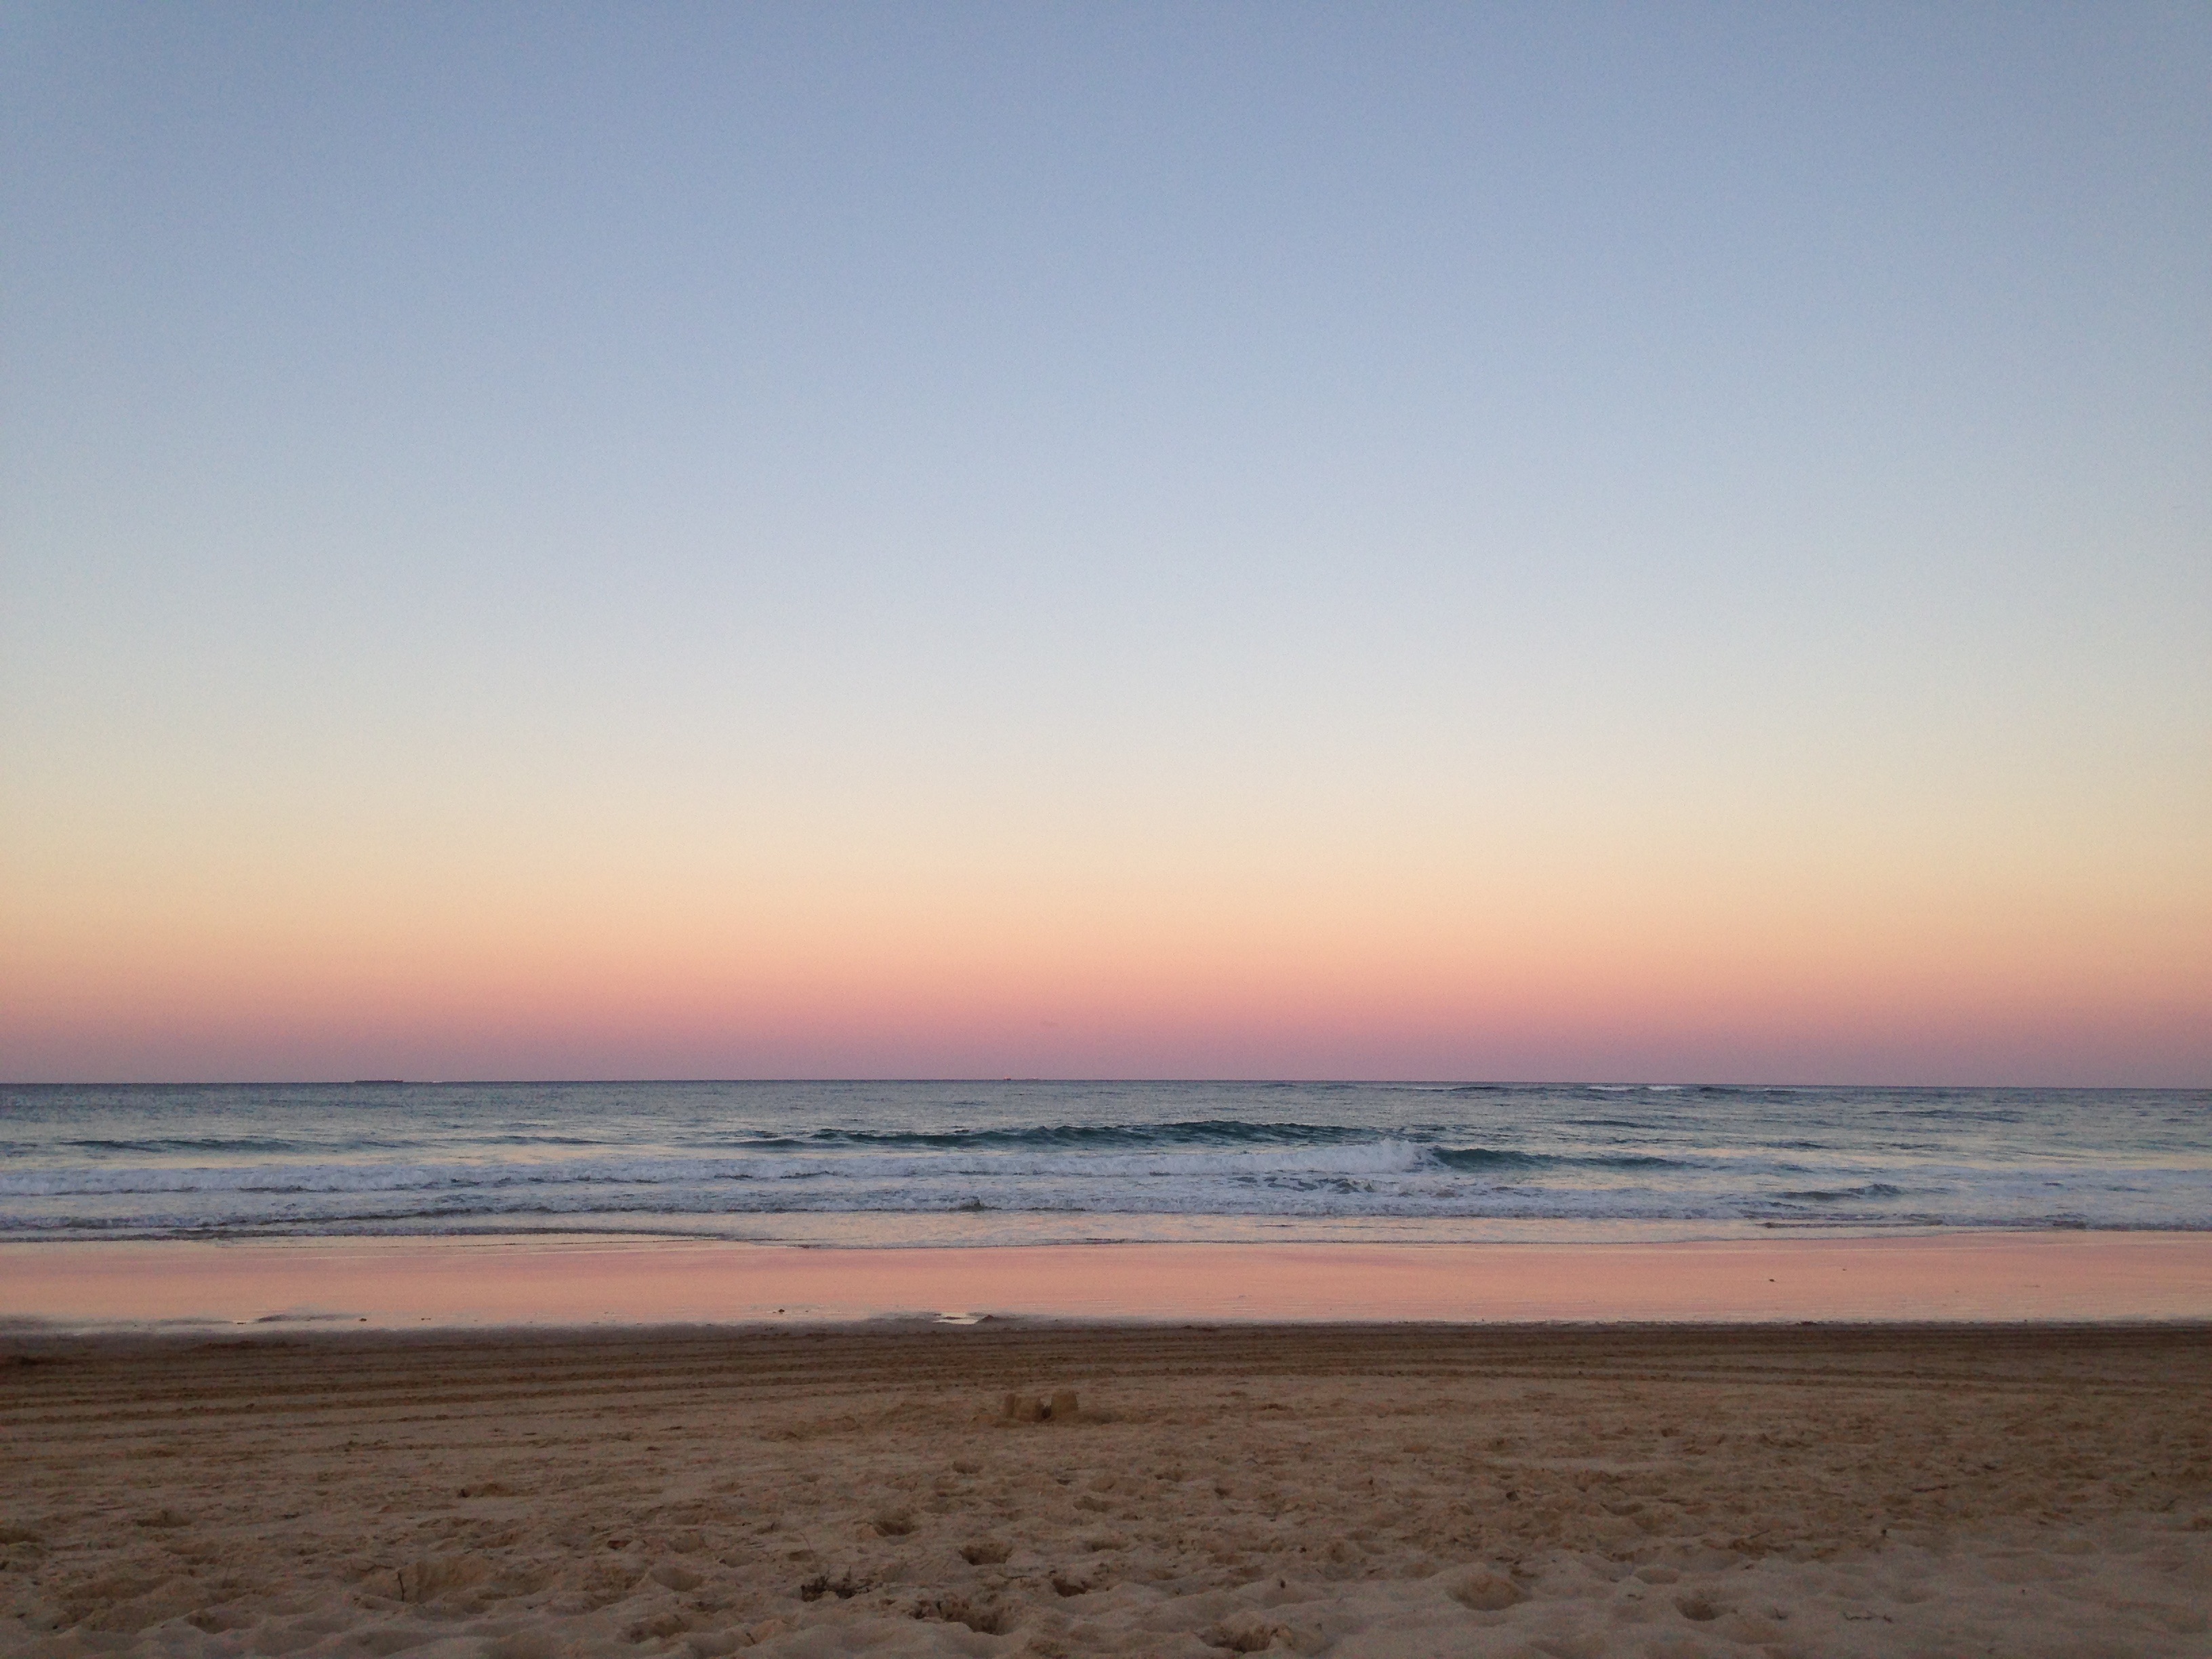
beach, sea, coast, sand, ocean, horizon, sky, sunrise, sunset, sunlight, morning, shore, wave, dawn, dusk, evening, body of water, wind wave